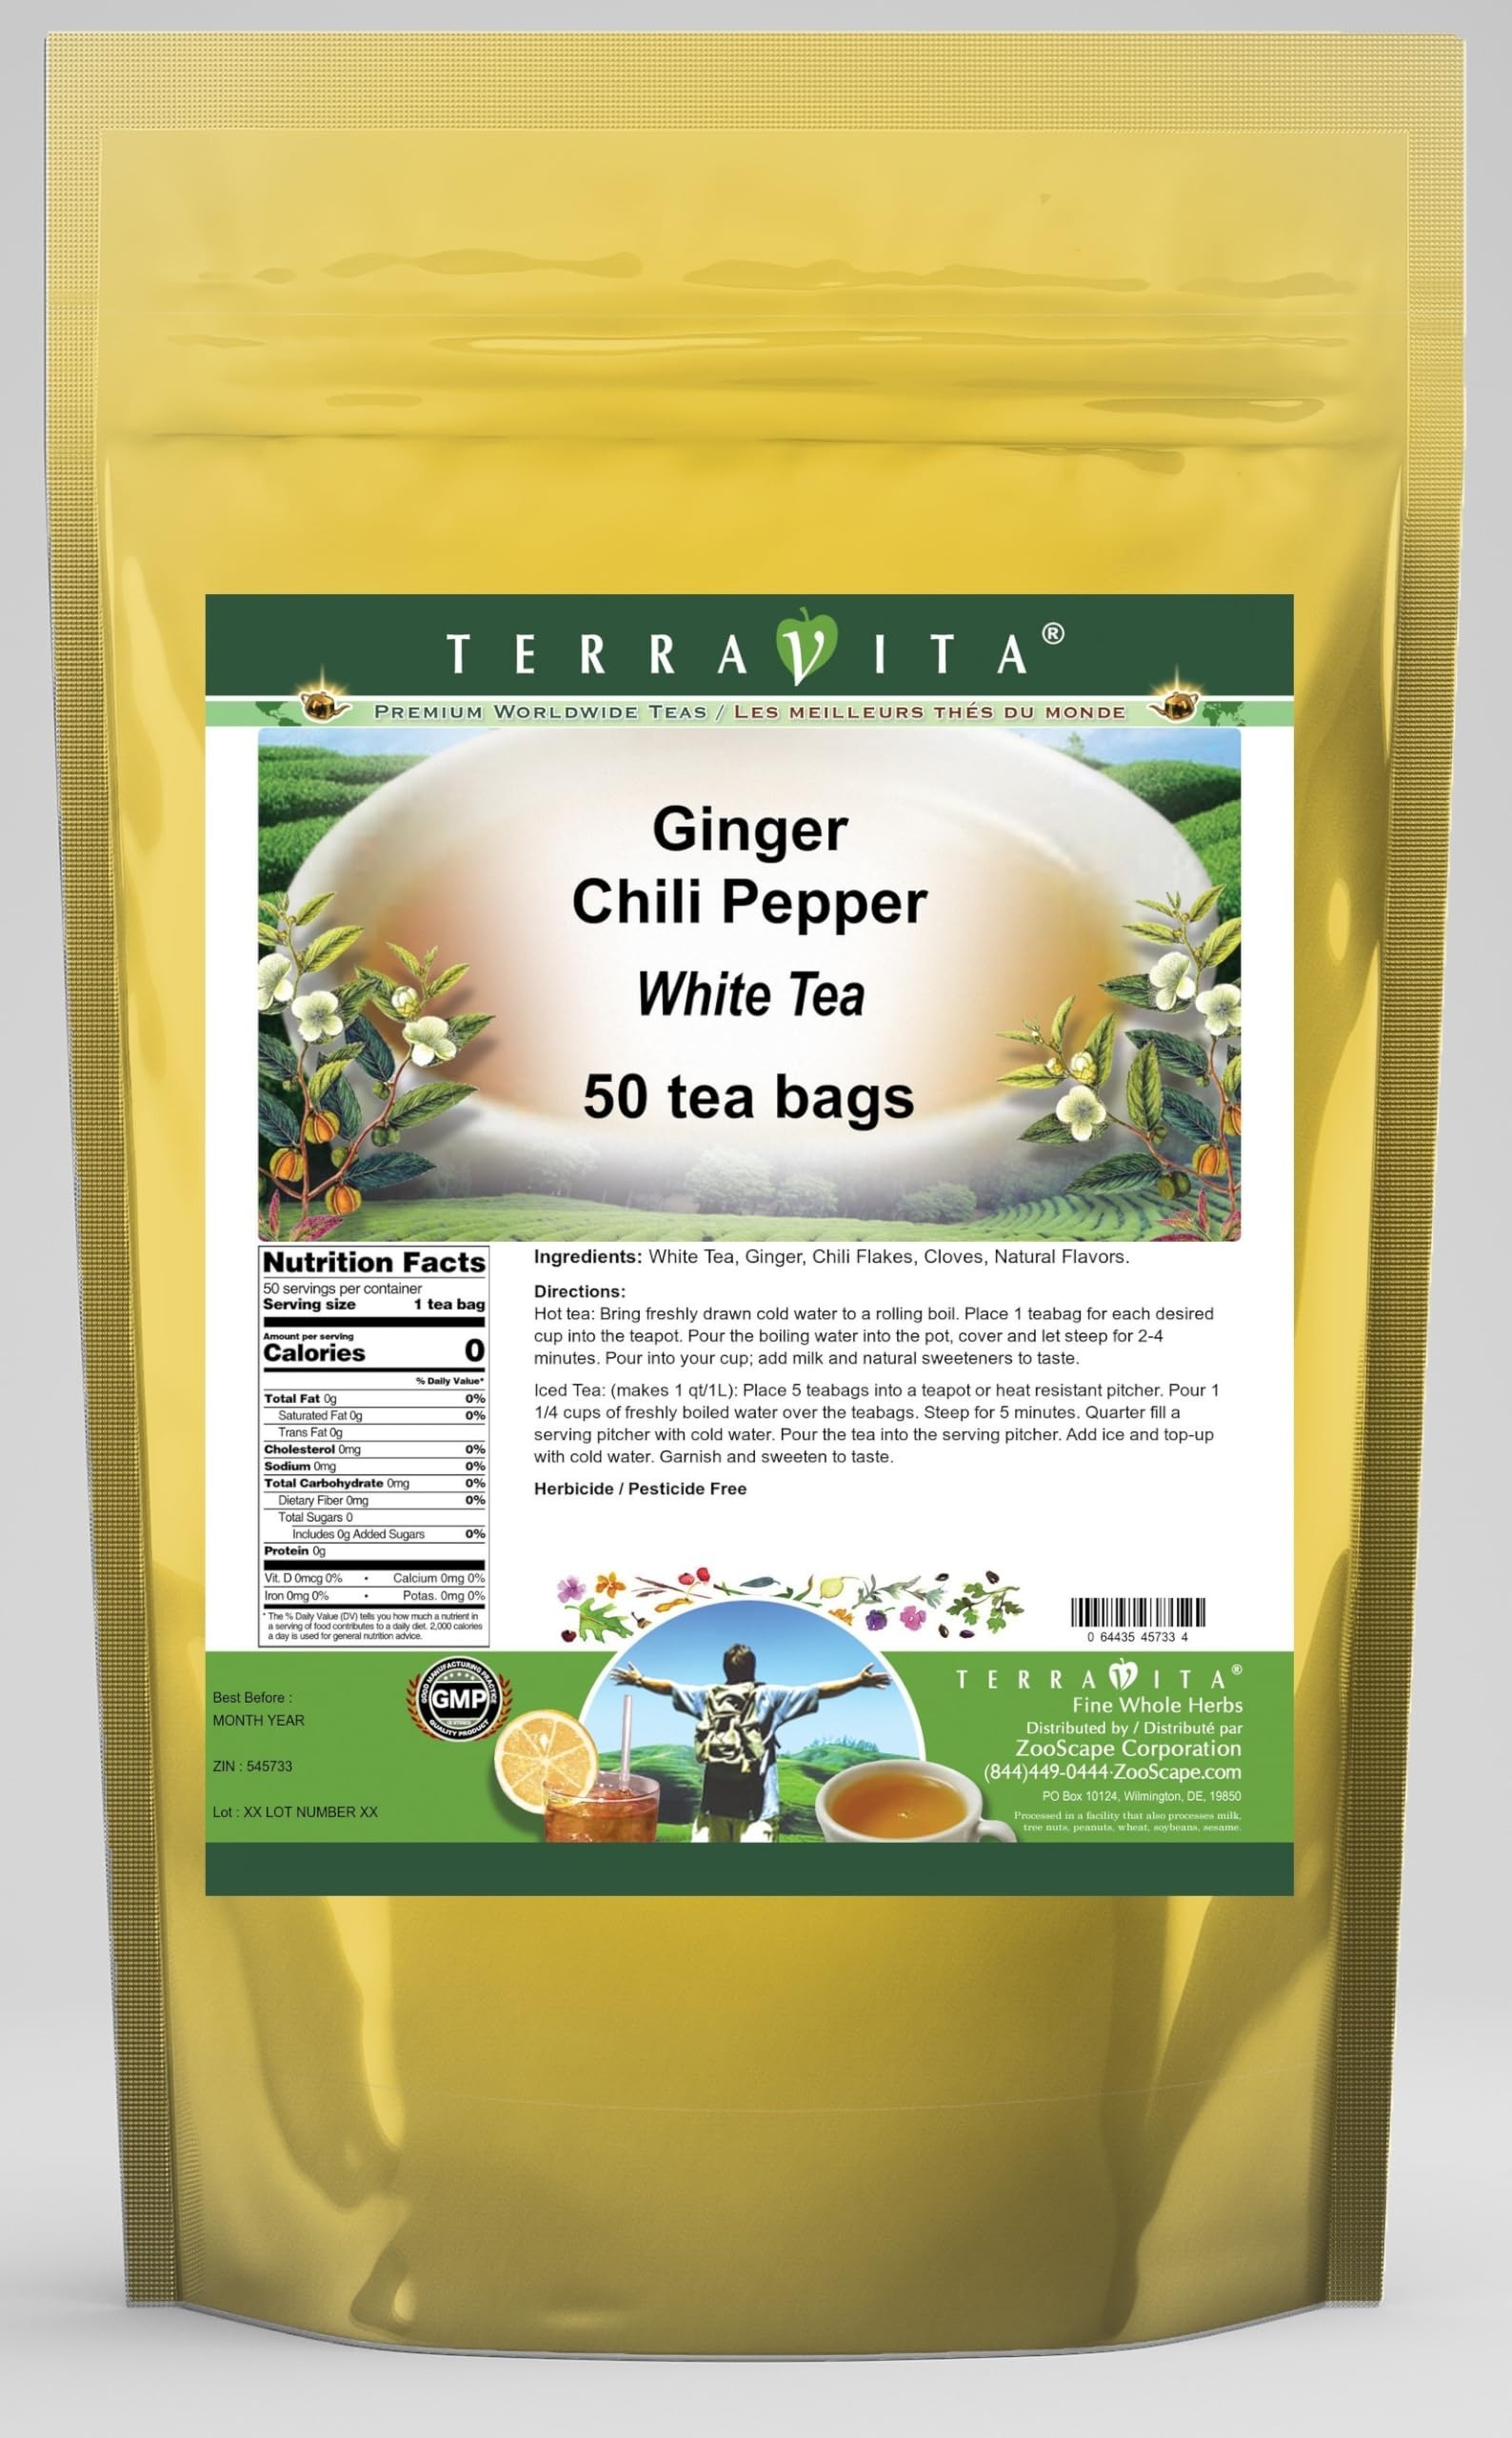
Item Name: Ginger Chili Pepper White Tea (50 tea bags, ZIN: 545733)
Bullet Point 1: Our Ginger Chili Pepper White Tea is a mouth-watering flavored White tea with Ginger, Chili Flakes and Cloves that you can enjoy all year round! The aroma and Ginger Chili Pepper flavor is a delight! - Ingredients: White tea, Ginger, Chili Flakes, Cloves and Natural Ginger Chili Pepper Flavor.
Bullet Point 2: No fillers.
Bullet Point 3: Manufacturer: TerraVita
Bullet Point 4: Size: 50 tea bags
Bullet Point 5: White Tea Bags - Packed in a convenient upright pouch!
Product Description: Our Ginger Chili Pepper White Tea is a mouth-watering flavored White tea with Ginger, Chili Flakes and Cloves that you can enjoy all year round! The aroma and Ginger Chili Pepper flavor is a delight! - Ingredients: White tea, Ginger, Chili Flakes, Cloves and Natural Ginger Chili Pepper Flavor. - Hot tea brewing method: Bring freshly drawn cold water to a rolling boil. Place 1 teabag for each desired cup into the teapot. Pour the boiling water into the pot, cover and let steep for 2-4 minutes. Pour into your cup; add milk and natural sweeteners to taste. - Iced tea brewing method: (to make 1 liter/quart): Place 5 teabags into a teapot or heat resistant pitcher. Pour 1 1/4 cups of freshly boiled water over the teabags. Steep for 5 minutes. Quarter fill a serving pitcher with cold water. Pour the tea into the serving pitcher. Add ice and top-up with cold water. Garnish and sweeten to taste. - TerraVita is an exclusive line of premium-quality, natural source products that use only the finest, purest and most potent ingredients found around the world. TerraVita is hallmarked by the highest possible standards of purity, potency, stability and freshness. All of our products are prepared with the highest elements of quality control, from raw materials through the entire manufacturing process, up to and including the moment that the bottles or bags are sealed for freshness and shipped out to you. Our highest possible standards are certified by independent laboratories and backed by our personal guarantee. - TerraVita exists to meet and ensure your family's health and wellness without the harmful effects of chemicals and health products. We strive to make all of our products affordable and reliable and are constantly searching the market to maintain our affordability and to look
Value: 50.0
Unit: Count

Price: 45.27